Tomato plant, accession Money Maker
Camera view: horizontal (90 deg, fisheye); turntable rotation: 30 degrees
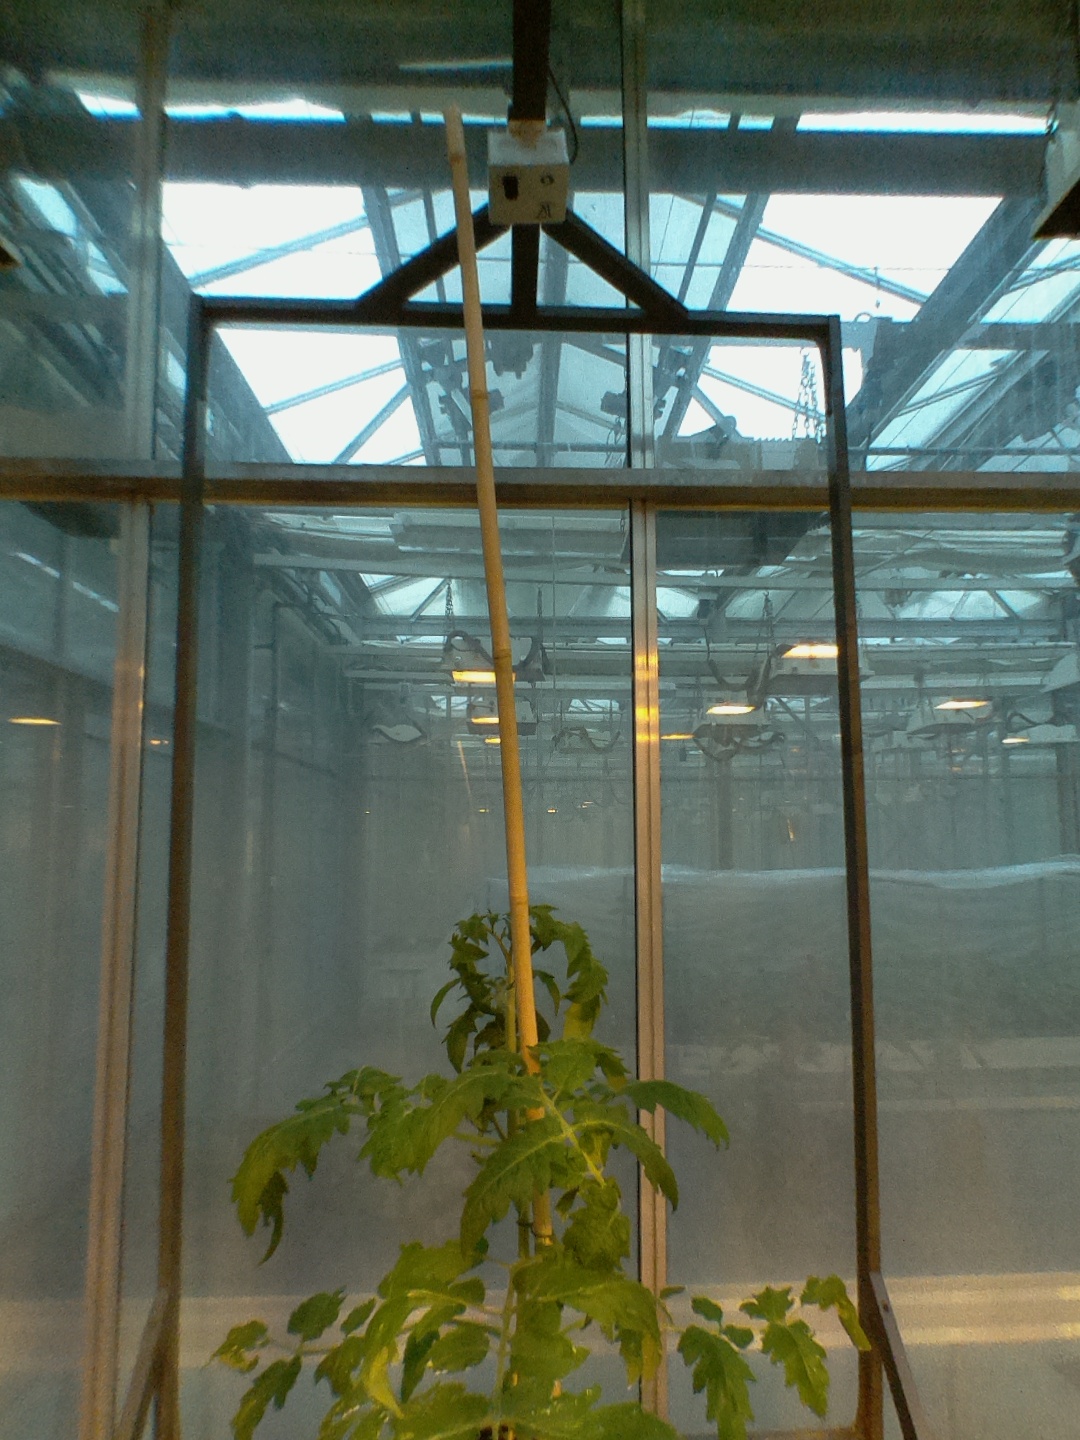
BBCH growth stage 53: 3 inflorescences visible